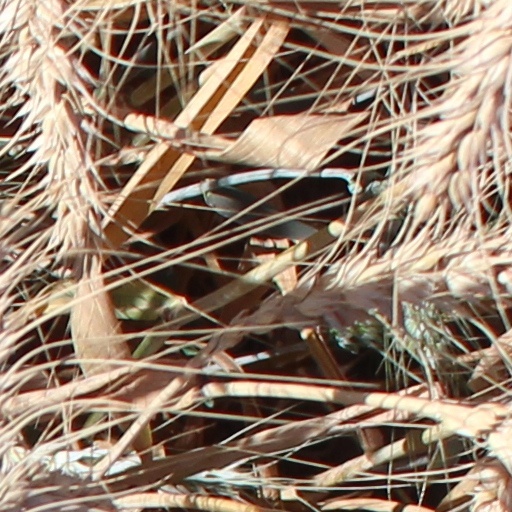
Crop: wheat